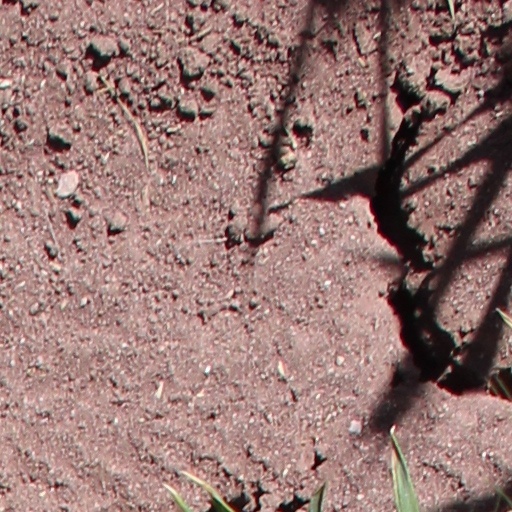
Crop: wheat